Oklahoma Statehood Stamps

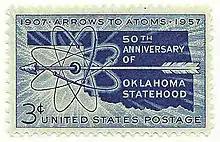
50th Anniversary of Oklahoma Statehood

The Oklahoma Statehood Stamps were issued on June 14, 1957, and January 11, 2007, by the United States Postal Service. The U.S. postage stamps celebrate the 50th and 100th anniversaries of statehood being granted to the state of Oklahoma by the United States of America. Oklahoma was the 46th state to be granted statehood on November 16, 1907.